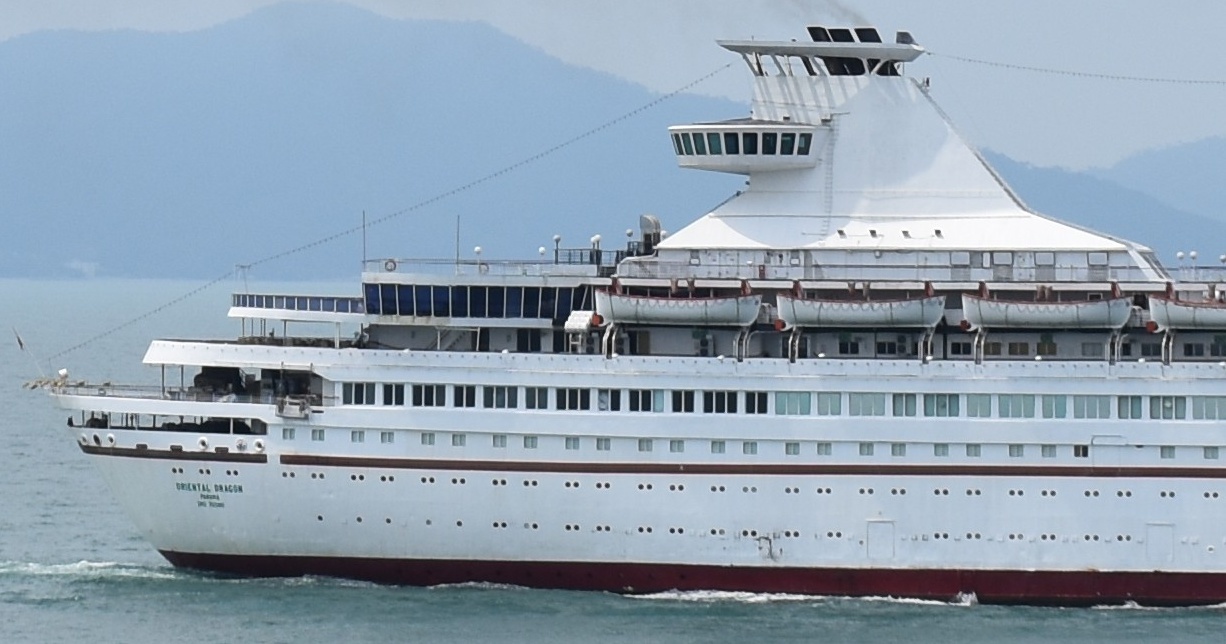
Vehicle type: Ships